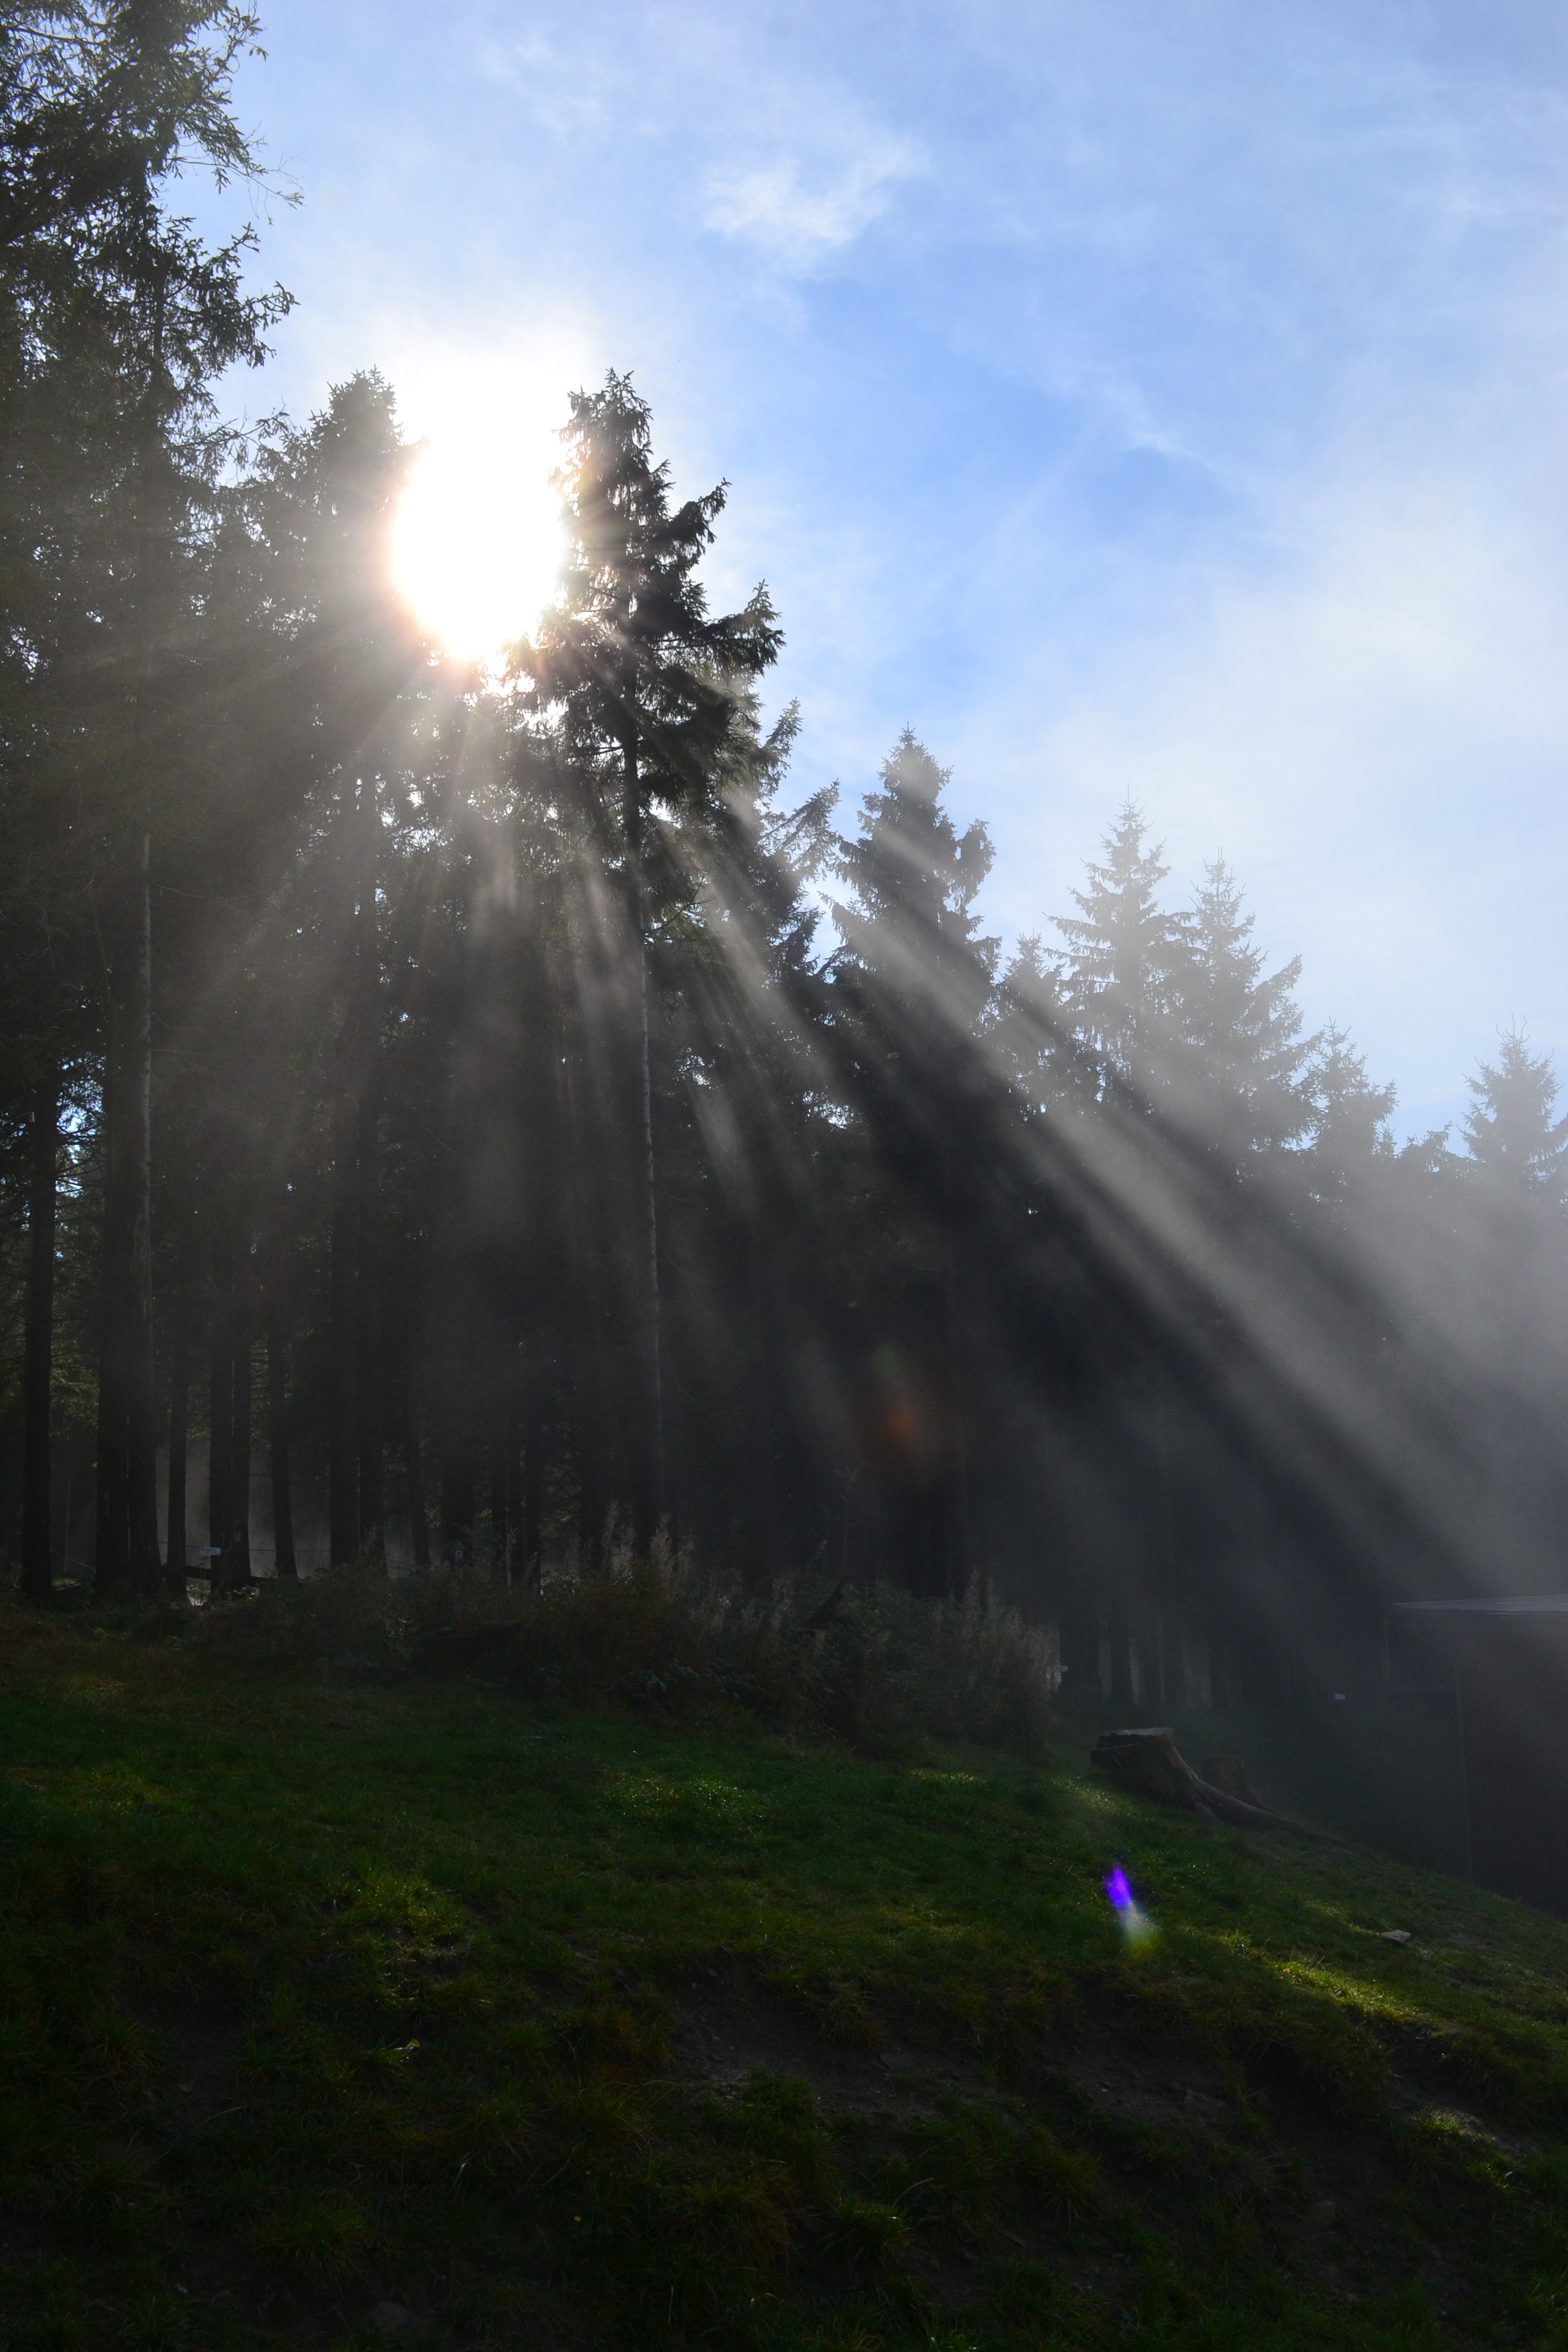
landscape, tree, nature, forest, grass, mountain, light, cloud, sky, sunshine, sun, fog, sunrise, mist, hiking, sunlight, morning, hill, dawn, reflection, hike, autumn, weather, trees, habitat, firs, resin, sunbeam, natural environment, geographical feature, atmospheric phenomenon, atmosphere of earth, woody plant